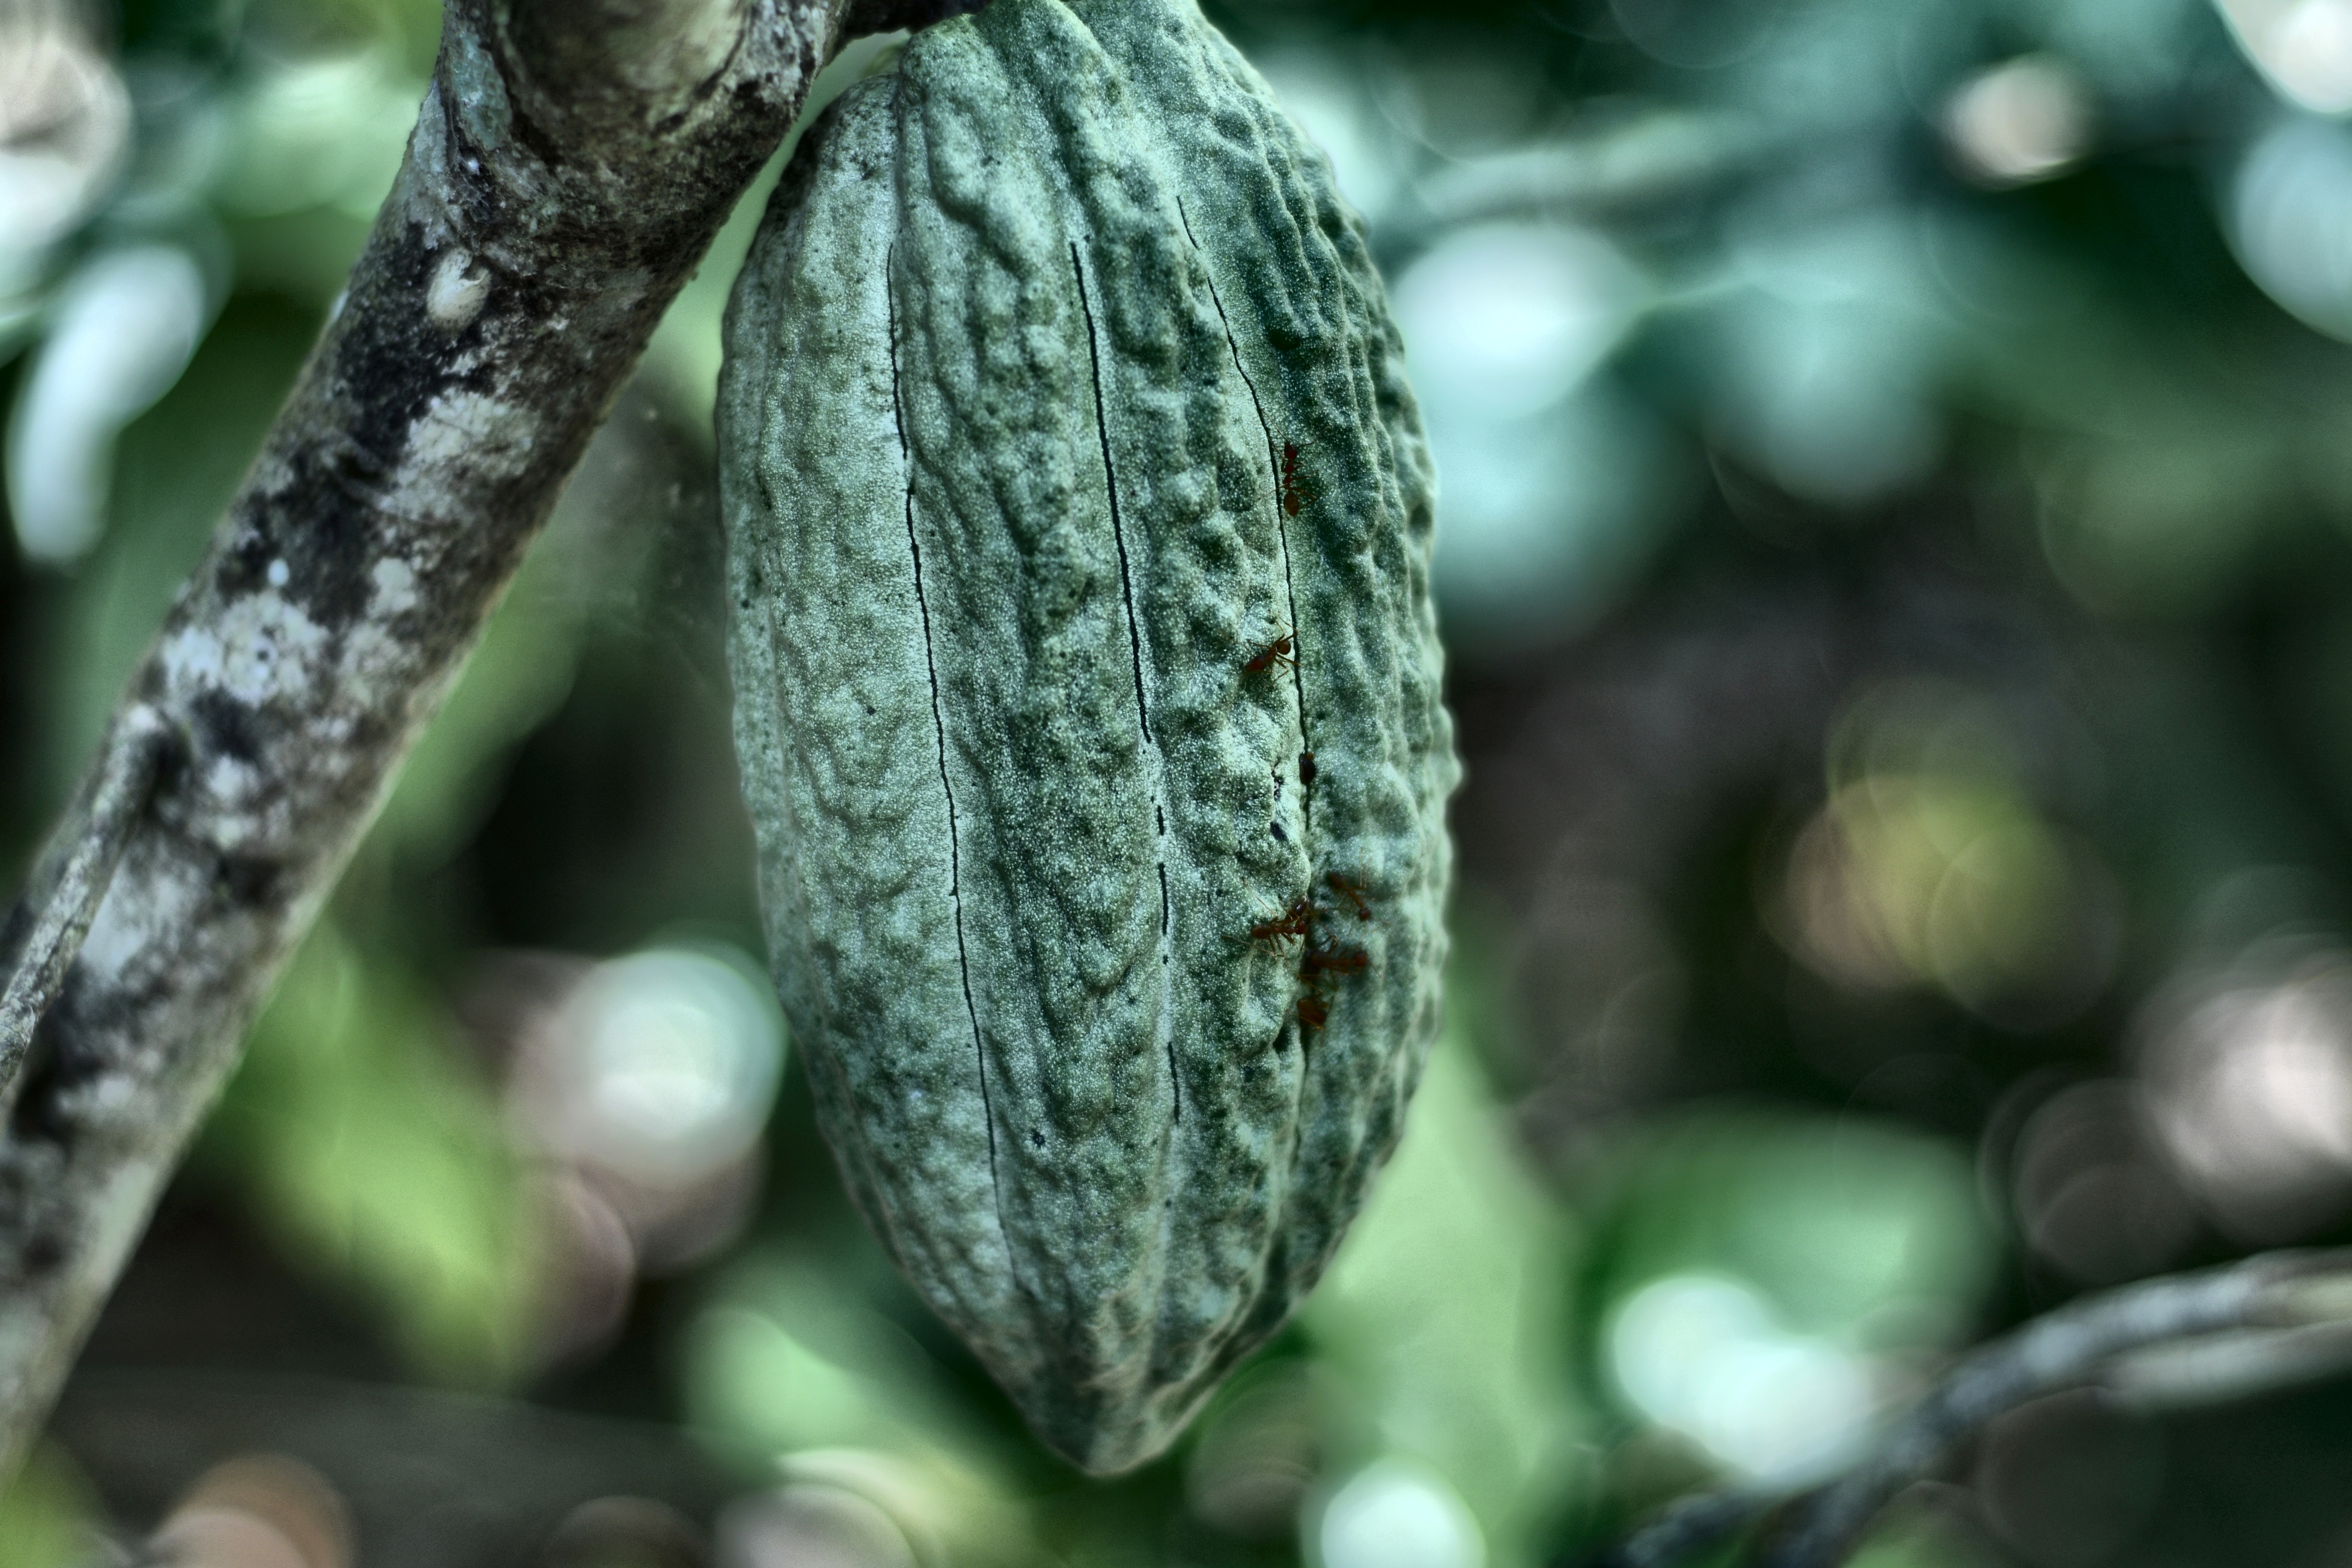
Maturity: unmature
Variety: Guiana